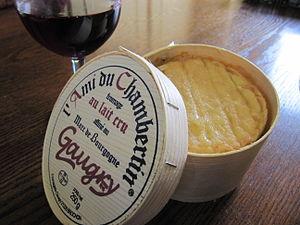
L'ami de Chambertin, un fromage de Bourgogne à pâte lavée
L’Ami du Chambertin est un fromage à pâte molle à croûte lavée ayant la forme d'un cylindre de neuf centimètres de diamètre et de quatre centimètres de haut.